Podvis School

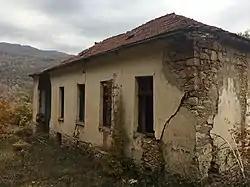
View of the ruins of the school

The Podvis School (Macedonian: "Подвишко училиште", Podviško učilište), also known as Old School Building (Macedonian: "Стара училишна зграда", Stara učilišna zgrada), is a building of the first primary school that held classes in contemporary Macedonian language, in the village of Podvis, North Macedonia. The building is declared as a Monument of Culture.